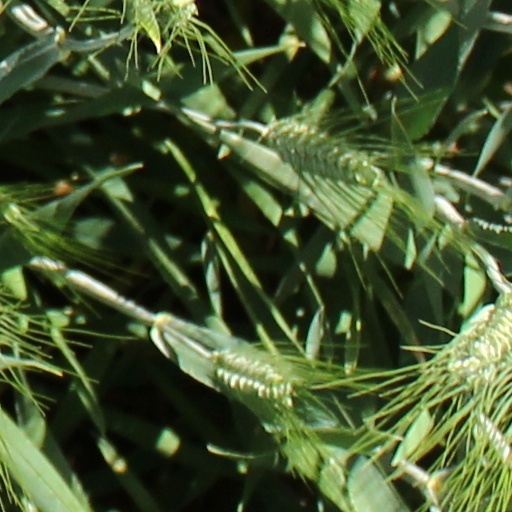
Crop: wheat